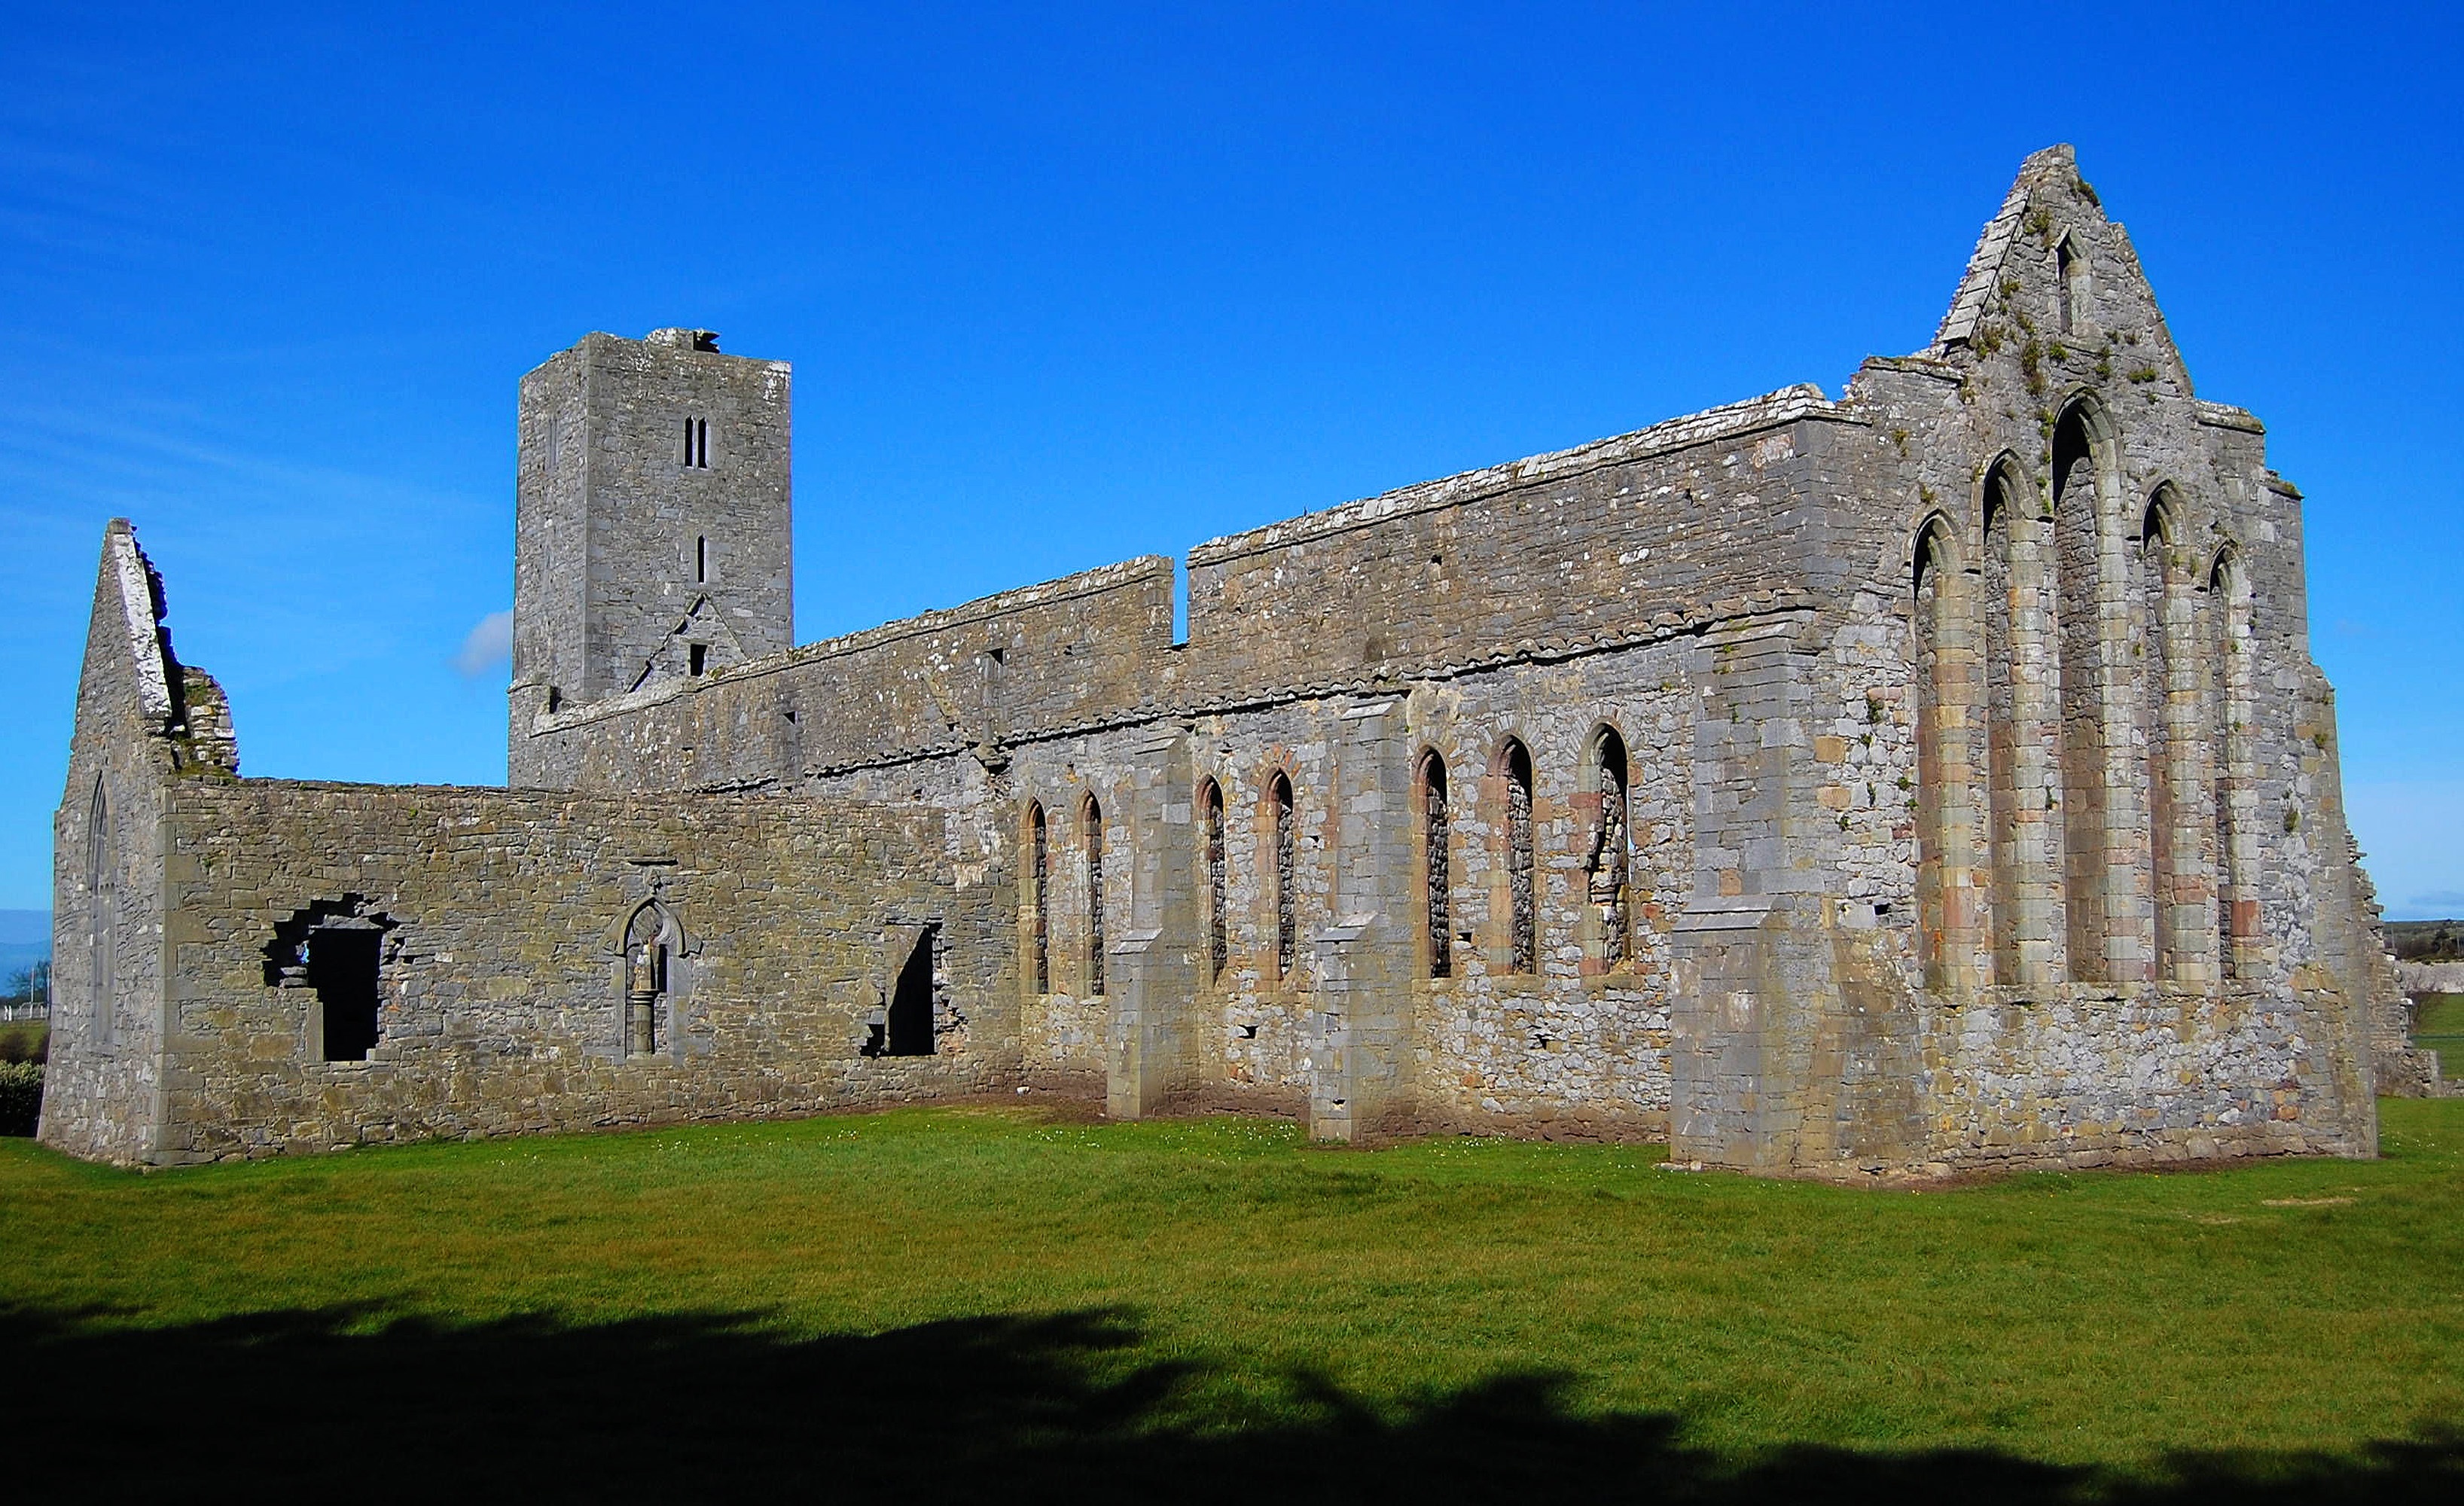
landscape, building, chateau, castle, church, chapel, fortification, place of worship, medieval architecture, ruins, monastery, abbey, historic site, ancient history, spanish missions in california, ruined abbey, ruined church